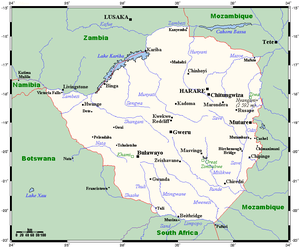
Le Zimbabwe, en forme longue la République du Zimbabwe, est un pays situé en Afrique australe. Enclavé entre les fleuves Zambèze et Limpopo, le pays est entouré au sud par l'Afrique du Sud, le Botswana à l'ouest, le Mozambique à l'est et la Zambie au nord. La capitale, Harare, est située dans le nord-est et possède le statut de ville-province. Y résident 1,6 million d'habitants, 2,8 millions avec l'aire urbaine, sur les 14,2 millions que compte le pays, qui possède seize langues officielles dont l'anglais, le shona et le ndébélé comme langues principales. La monnaie était le dollar zimbabwéen jusqu'à son remplacement par le dollar américain et d'autres monnaies à la suite de la crise d'hyperinflation en 2009.